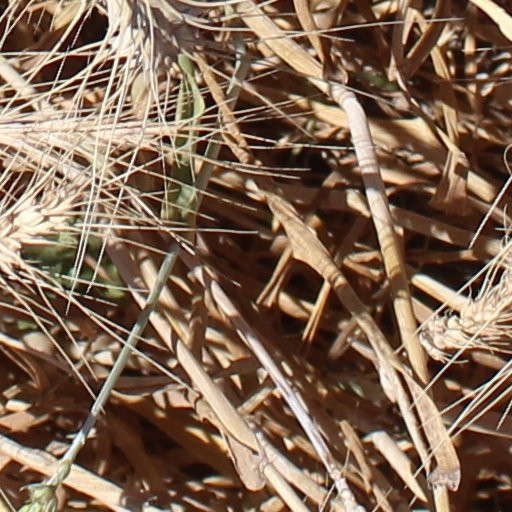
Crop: wheat